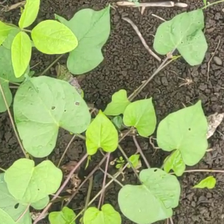
Weed species: Obscure_morning _glory(Ipomoea obscura)